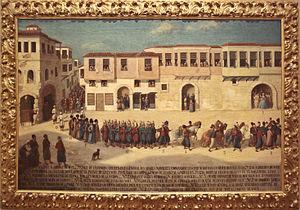
L’alliance franco-ottomane, ou alliance franco-turque, est une alliance établie en 1536 entre le roi de France François Iᵉʳ et le souverain turc de l'Empire ottoman, Soliman le Magnifique. Elle a été mentionnée comme la première alliance diplomatique non idéologique de ce genre entre un empire chrétien et un empire non chrétien. Elle cause cependant un certain émoi dans le monde chrétien, et est qualifiée d'alliance impie, ou d'union sacrilège de la fleur de lys et du croissant. Elle subsiste cependant, dans l'intérêt objectif des deux parties. Cette alliance stratégique et parfois tactique est alors l'une des plus importantes alliances de la France, et dure plus de deux siècles et demi, jusqu'à la campagne d'Égypte, qui voit les troupes napoléoniennes envahir un territoire ottoman en 1798-1801, bien que Bonaparte proclame n'en avoir qu'après les Mamelouks qui selon lui ne sont point soumis au Sultan et se sont révoltés contre son autorité. L'alliance franco-ottomane est également un épisode important des relations entre la France et l'Orient.
Cette page concerne l’année 1766 du calendrier grégorien.
Joseph de Bauffremont-Courtenay, prince de Listenois et du Saint-Empire, marquis de Mirebeau, est un officier de marine et aristocrate français qui servit pendant la guerre de Sept Ans, sous le règne de Louis XVI.